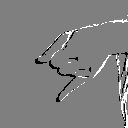
ASL letter: j